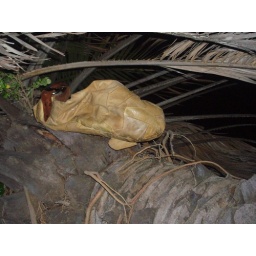
smashes bag in a tree